Satellite Beach, Florida

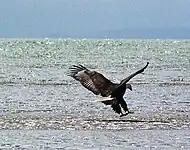
Wild bald eagle

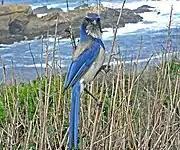
Scrub jay

The of wetland created as mitigation by a local developer on Samsons Island provide nutrient-rich, sheltered aquatic habitat serving as nursery and feeding ground for a diverse assemblage of birds and mammals. The city established Samsons Island Nature Park, the only gopher tortoise relocation recipient site on the barrier island. It is occupied by 42 relocated tortoises and three which had been living on the island when development began. The city has erected five osprey nesting platforms on Samsons Island Nature Park, from which young have been fledged.